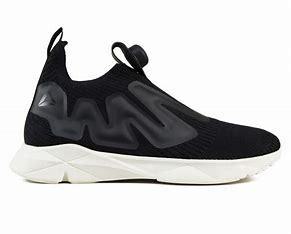
Brand: Reebok
Model: Pump Supreme